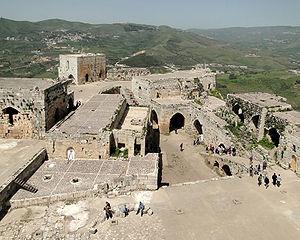
Cours intérieure et supérieure du Krak des Chevaliers, Syrie
Le krak des Chevaliers, krak de l'Hospital ou Qal`at al-Hosn est un château fort. Datant de l'époque des croisades, il est situé dans l'ouest de la Syrie, sur les derniers contreforts du jabal Ansariya. Depuis 2006, il est inscrit sur la liste du patrimoine mondial de l'UNESCO.